Fiberfab

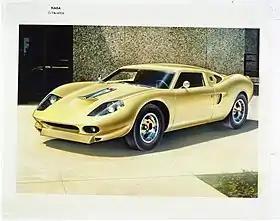
Fiberfab Avenger GT

Released in 1966 shortly after the Valkyrie, the "Avenger GT"'s body was essentially the same as the Valkyrie's, except for having a longer tail section to cover the Avenger GT's rear-mounted engines. Two versions were built: the GT-12, which was based on a Volkswagen Beetle chassis and used the VW's suspension, engine and transaxle, and the GT-15, which had a custom-built chassis that used a Corvair front subframe and suspension as well as the Corvair's rear suspension, engine and transaxle.